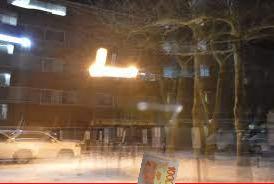
Denominación: 1000